Laverda

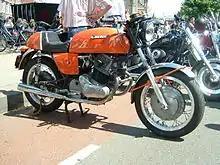
Laverda 750 SF (1972)

The true birth of Laverda as a serious big bike brand occurred with the introduction of 750 cc; its appearance halted sales of the recently introduced 650. Many of the first bikes were produced for the American market under the brand "American Eagle", which were imported to the US from 1968 until 1969 by Jack McCormack, and were used by stunt rider Evel Knievel until 1970. The 750 was identical to the 650 except for the lower compression and carburettor rejetting.